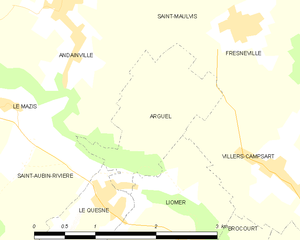
Carte des communes françaises Arguel